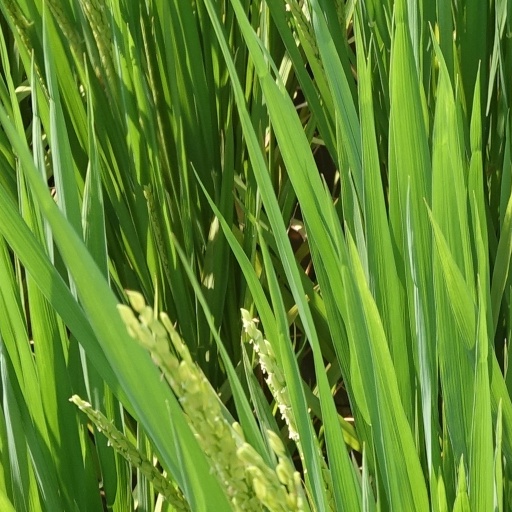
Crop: rice